Walkerville, Victoria

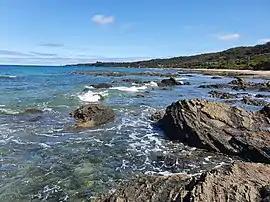
Walkerville North coast looking towards Walkerville South

Walkerville is a village on Waratah Bay in southwest Gippsland, Victoria, approximately 190 km southeast of Melbourne. The town comprises three sections: Walkerville North, Walkerville South, and the Walkerville Promontory View Estate. At the , it had a population of 84, down from 262 in 2006.